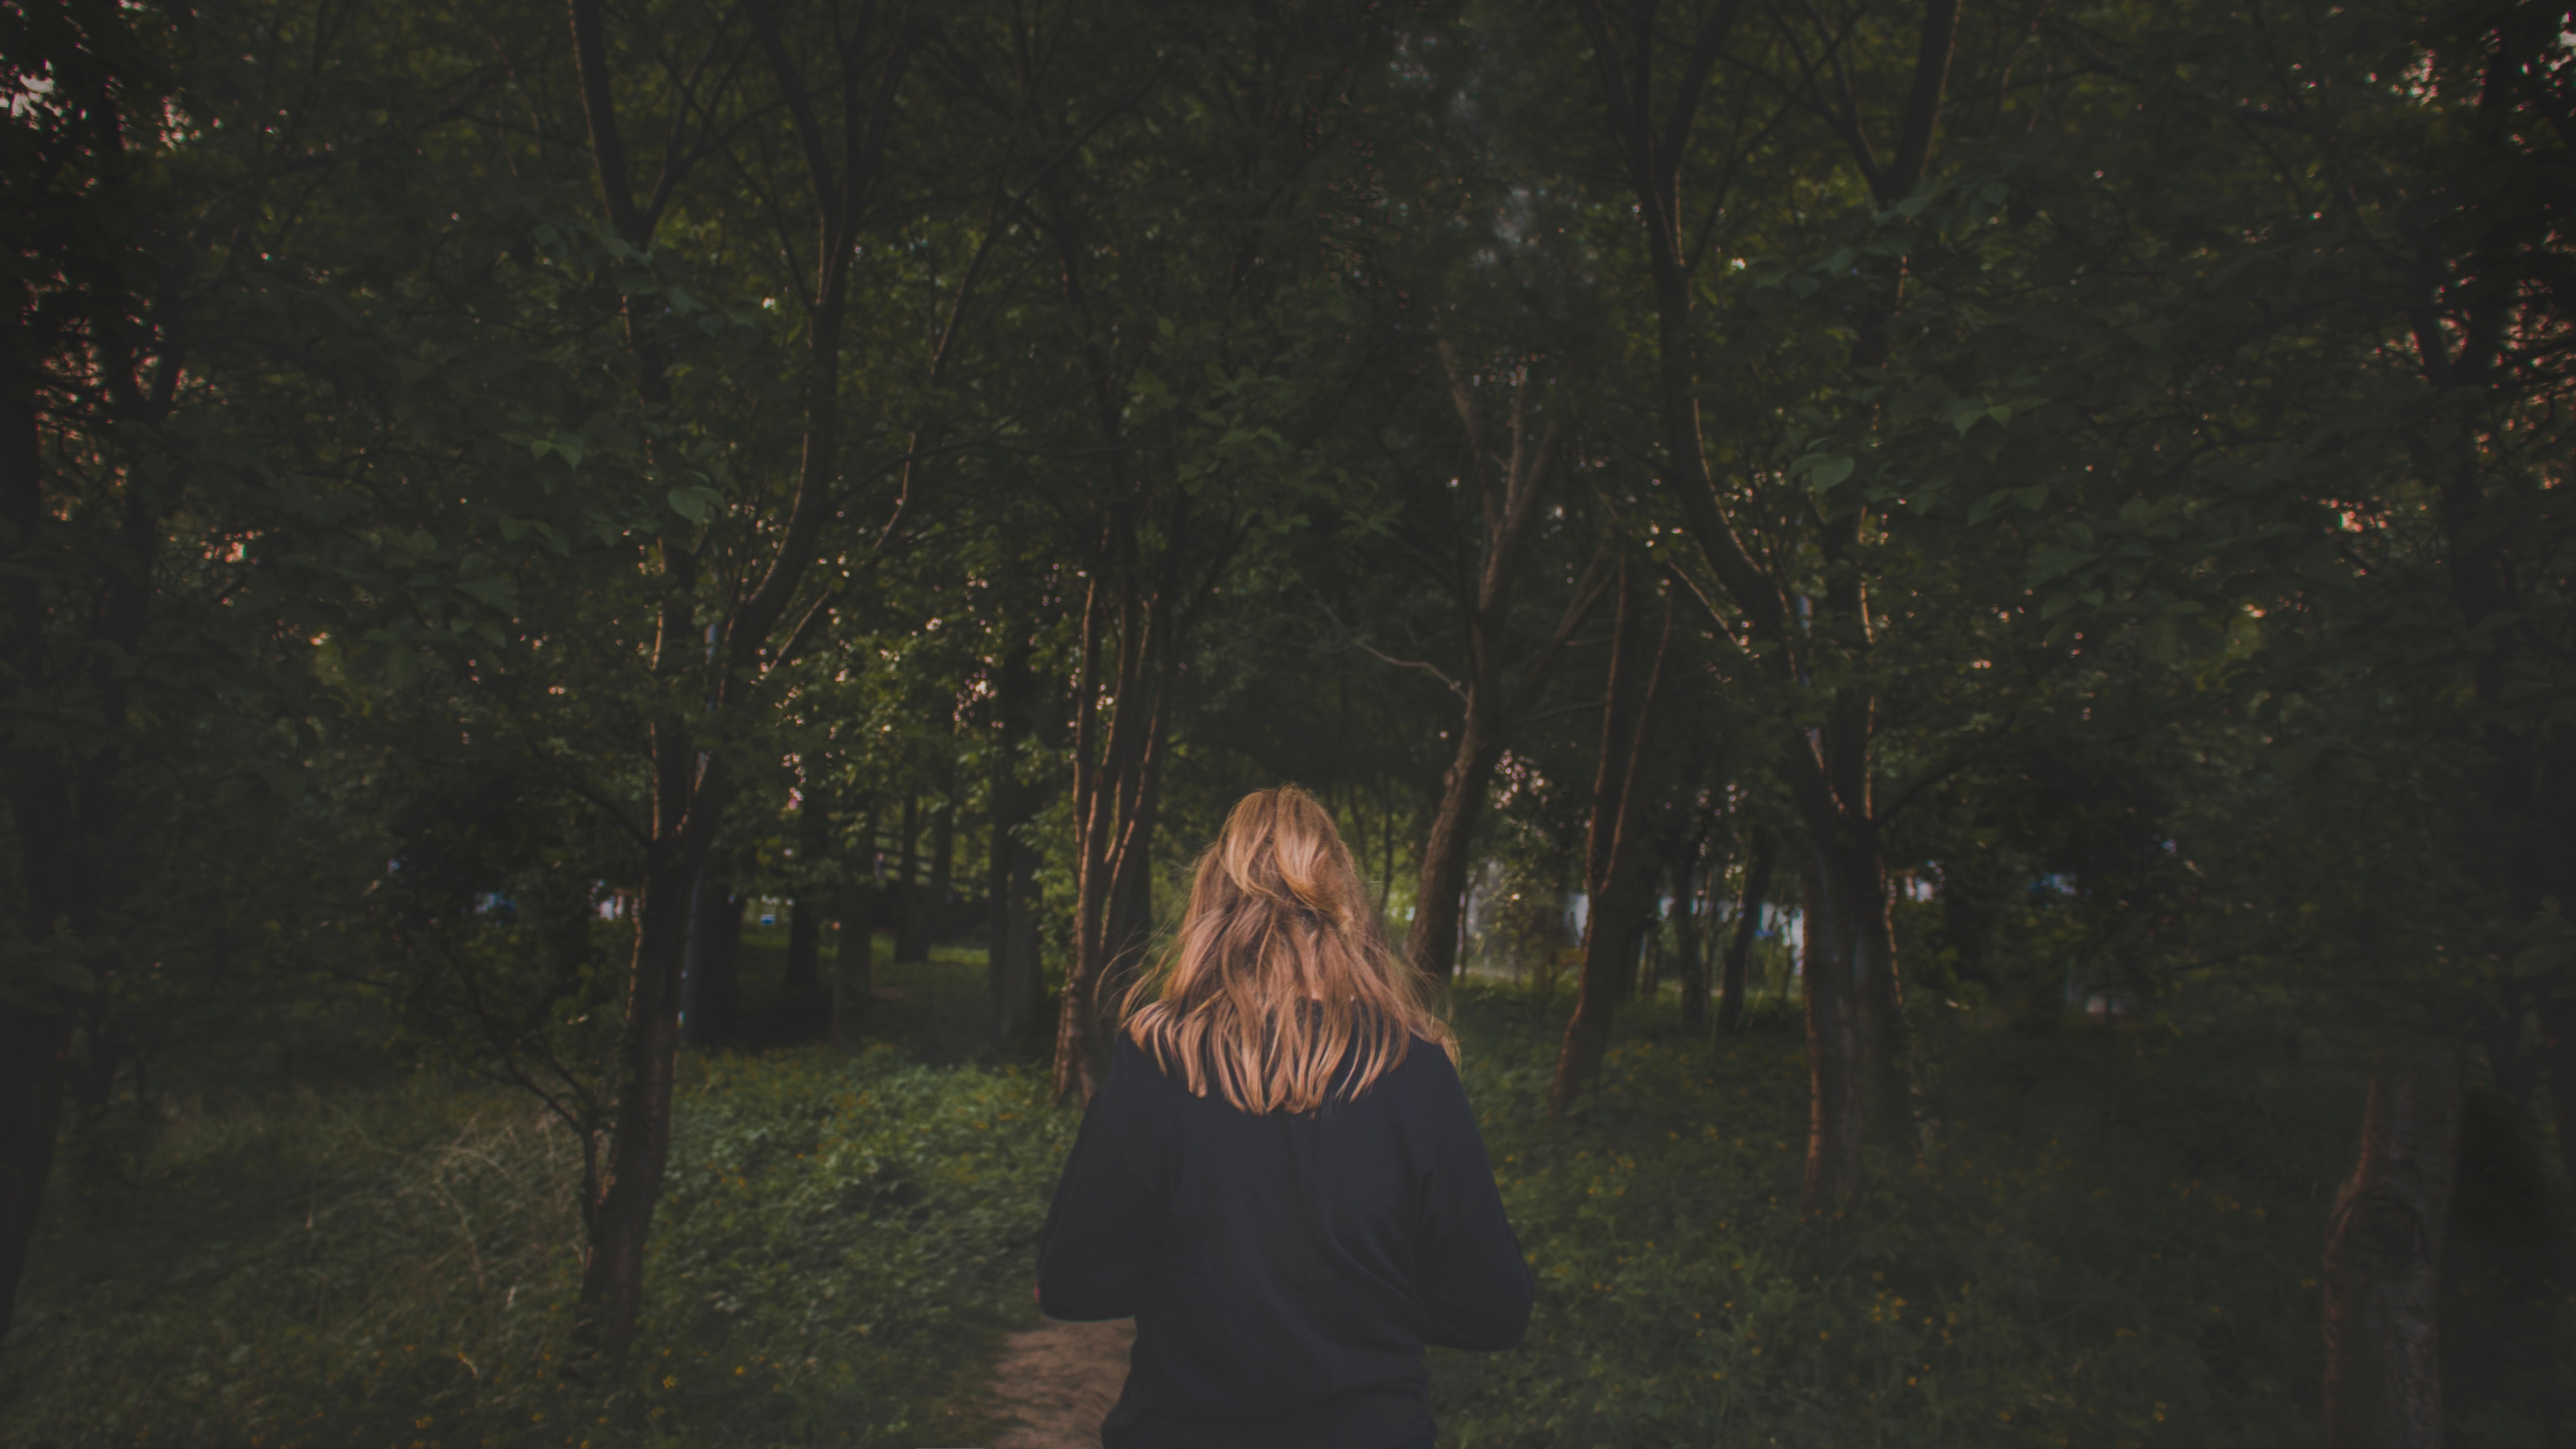
nature, tree, atmospheric phenomenon, darkness, natural environment, forest, branch, atmosphere, woodland, photography, night, grass, sunlight, wood, plant, portrait, Tints and shades, midnight